Kim Nam-hee

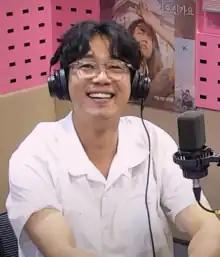
Kim in June 2023

Kim Nam-hee is a South Korean actor. He is known for his roles in dramas "Mr. Sunshine", "Spring Turns to Spring," and "Sweet Home".